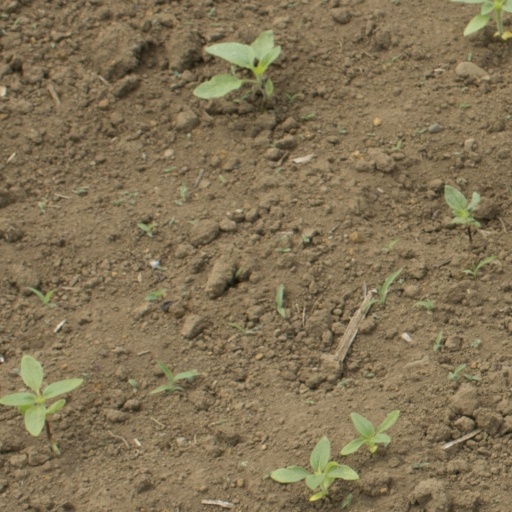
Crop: Jerusalem artichoke